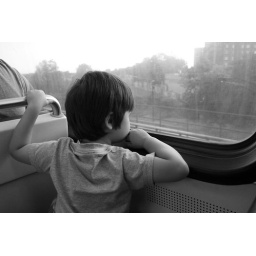
this train goes SO fast. we rarely ride above ground metro so it seemed a treat to go SO FAST!